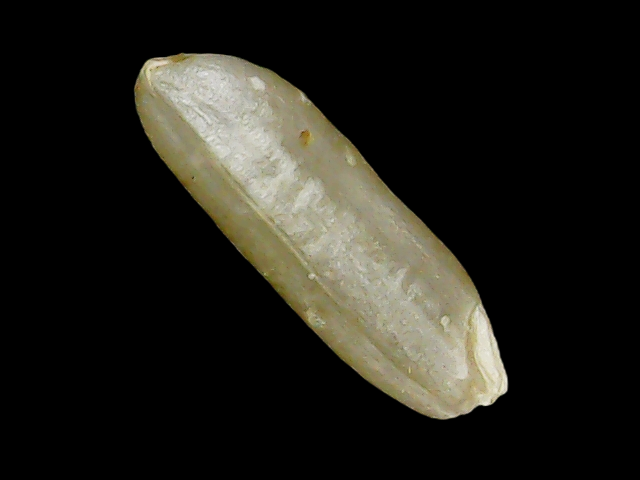
Rice variety: Binadhan11